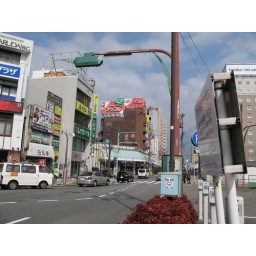
On a utility box in front of the train station in Fukui.